My Love Mine All Mine

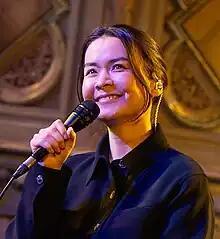
Mitski performing in 2023

"My Love Mine All Mine" originally appeared as the seventh song on Mitski's seventh studio album, "The Land Is Inhospitable and So Are We", which was released through Dead Oceans on September 15, 2023. Mitski had previously been widely known among music critics and in indie music circles before her 2018 single "Nobody" went viral on TikTok in 2020 and she subsequently found mainstream commercial success with the release of her sixth studio album, "Laurel Hell" (2022). Mitski did very little promotion for "The Land Is Inhospitable and So Are We" or "My Love Mine All Mine" outside of a video explaining the latter's lyrics for Genius. Upon the release of the album, "My Love Mine All Mine" found success on TikTok, where it soundtracked more than 300 thousand videos by October 2023, wherein users discussed their experiences with love. By July 2024, it had been used in more than 2.2 million videos on the platform.